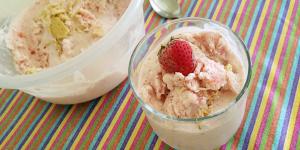
nieve de yogur